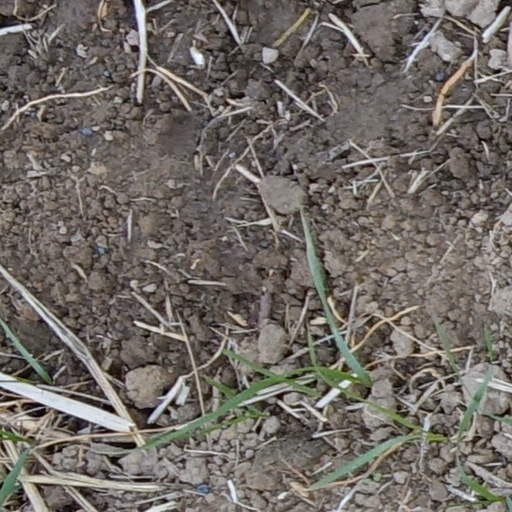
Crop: wheat